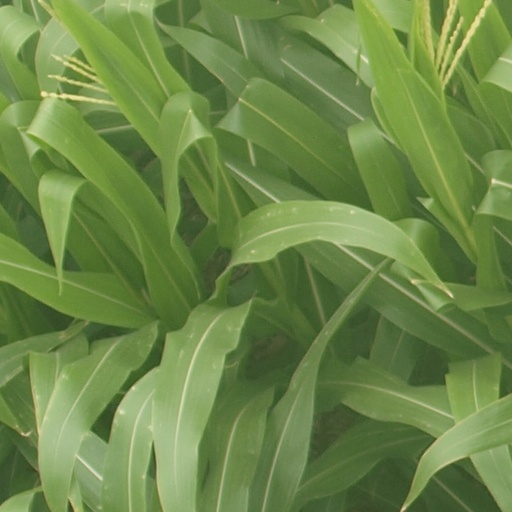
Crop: maize; corn